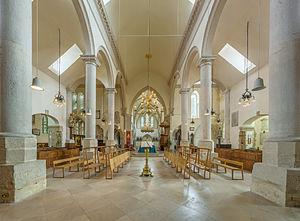
La cathédrale de St Thomas de Canterbury, communément appelée la cathédrale de Portsmouth est la cathédrale de l'Église d'Angleterre de la ville de Portsmouth, en Angleterre. Elle est située au cœur du Vieux-Portsmouth et est le siège de l'évêque de Portsmouth.